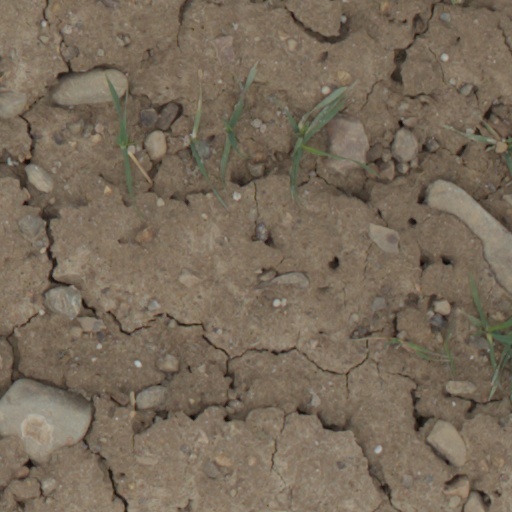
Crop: wheat